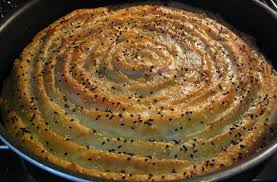
Yemek: borek